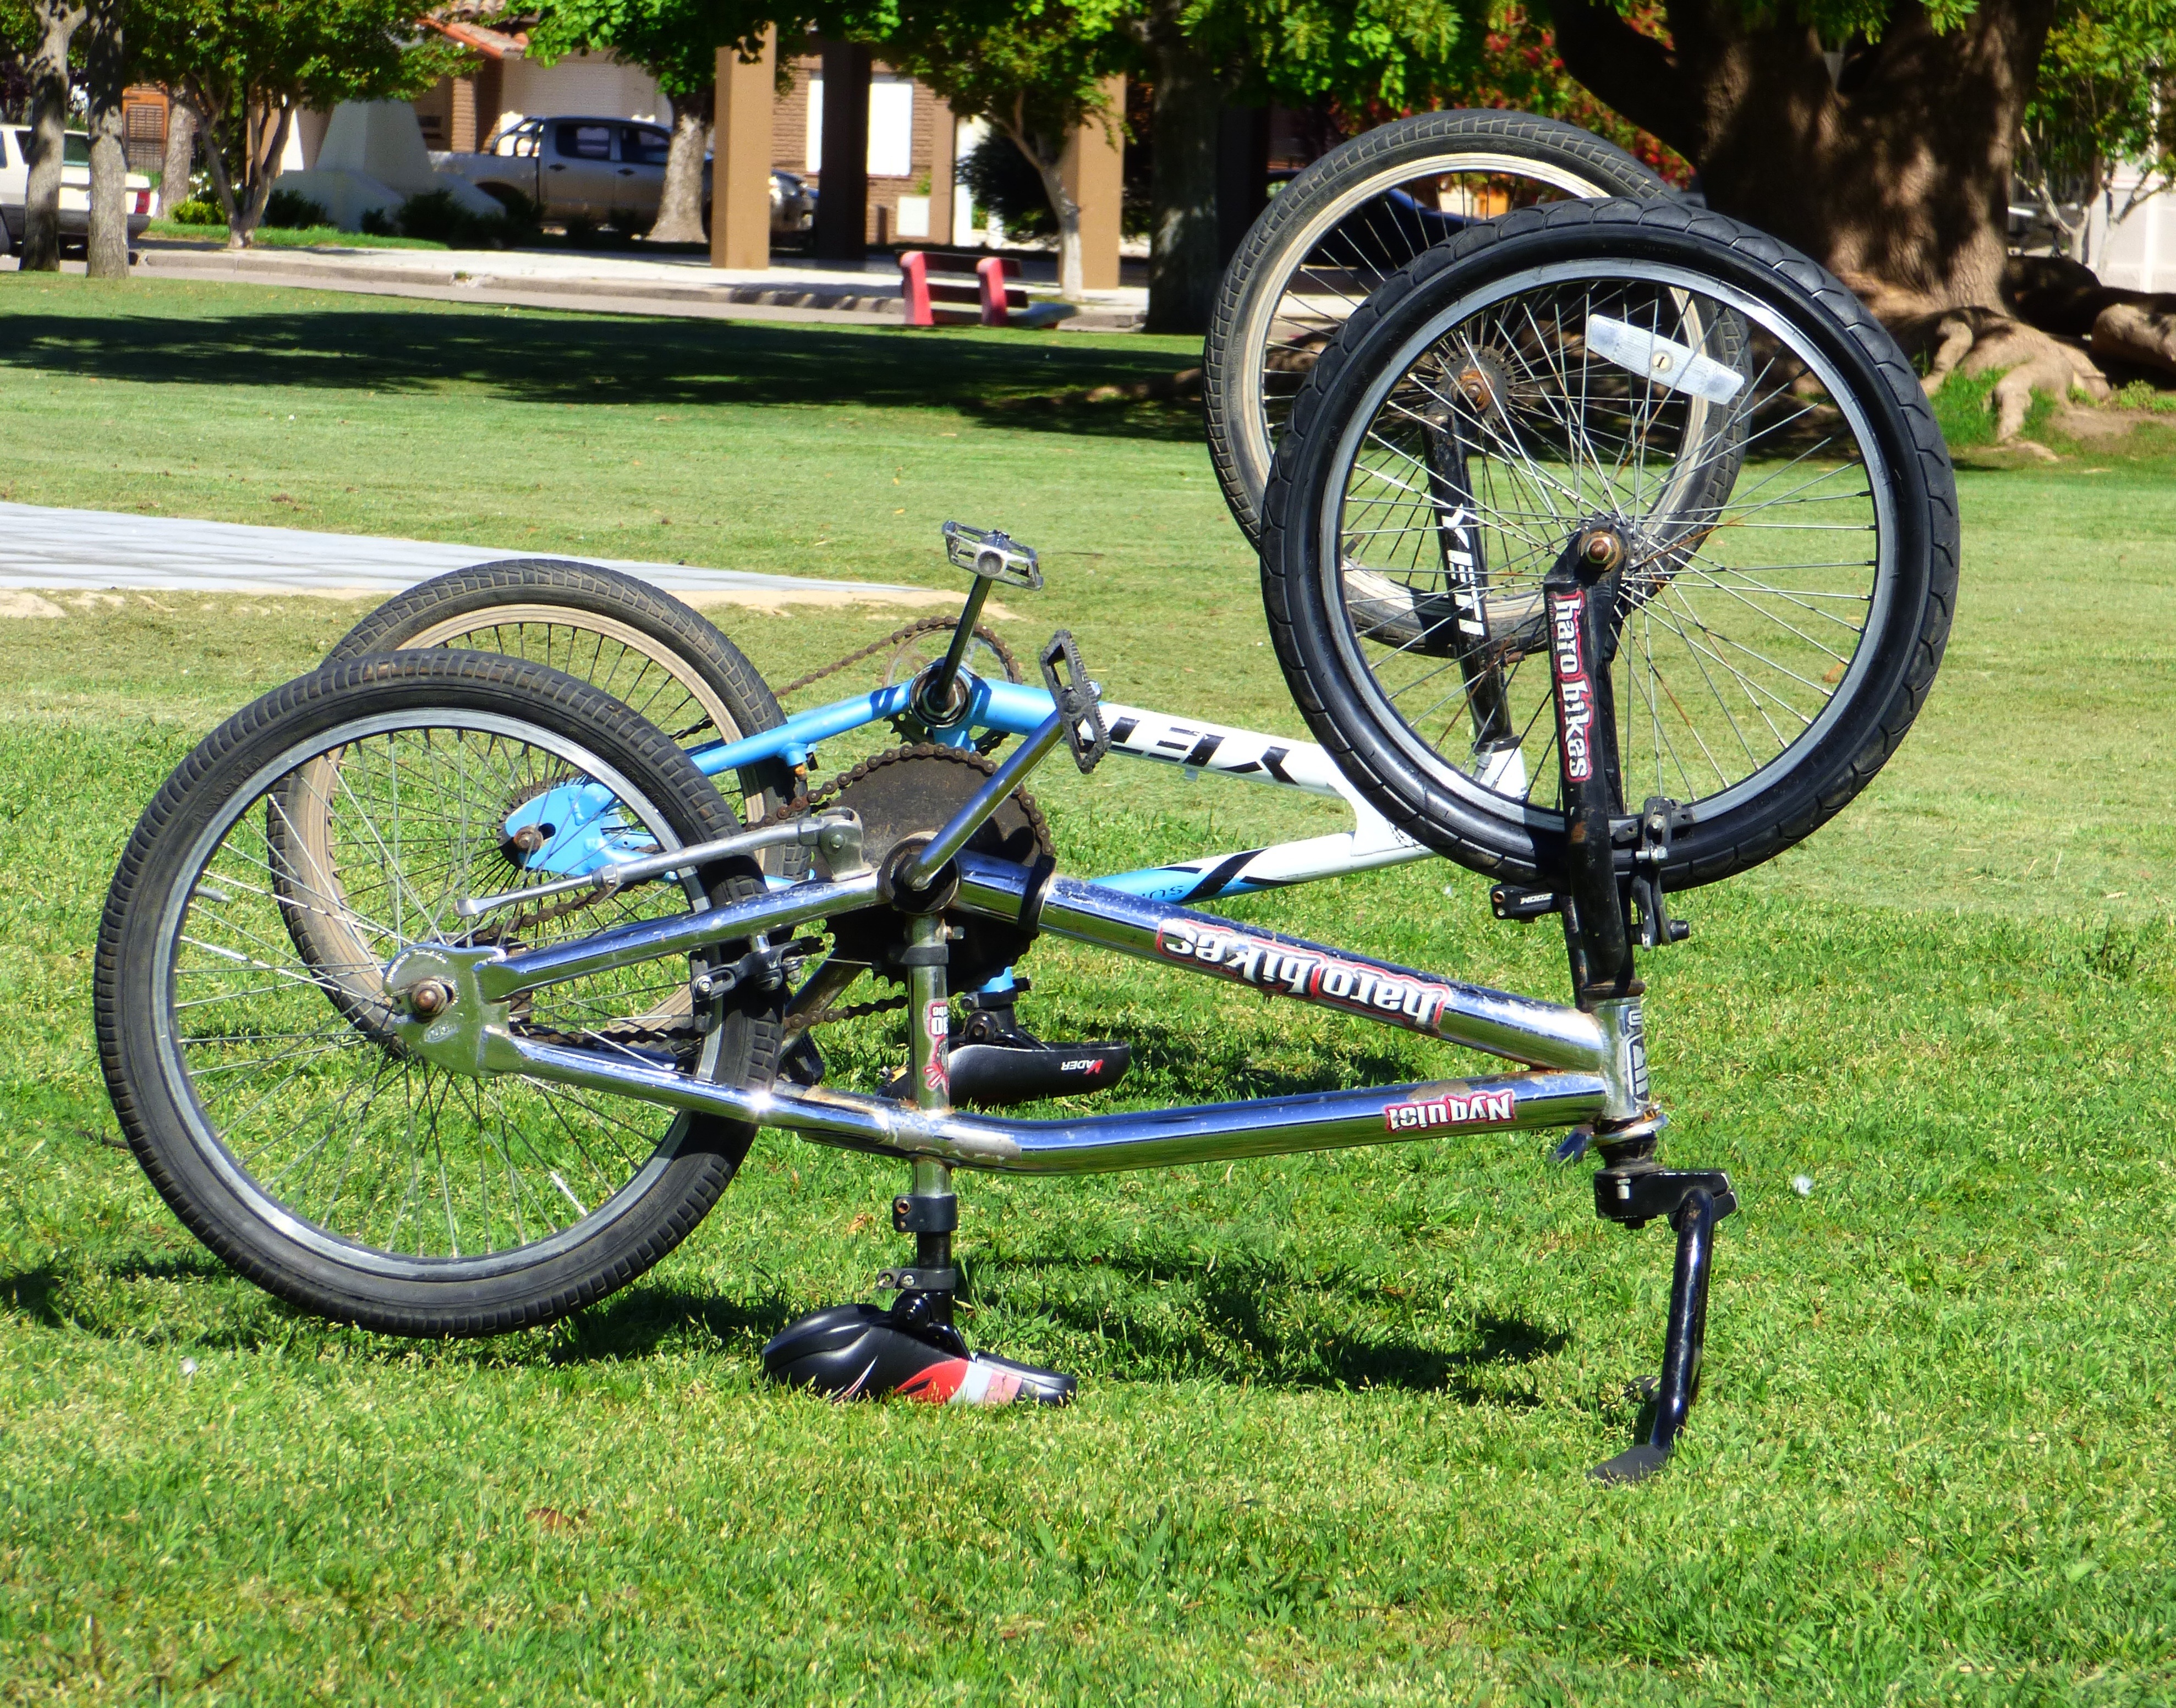
lawn, wheel, cart, bicycle, vehicle, plaza, sports equipment, mountain bike, children, bicycles, cannon, land vehicle, cycle sport, cyclo cross bicycle, bmx bike, recumbent bicycle